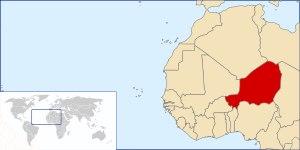
Le coup d'État au Niger en 2010 est mené par le commandant Salou Djibo en février 2010, dans un contexte de crise économique et de crise institutionnelle.